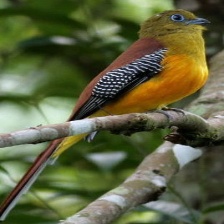
Species: ORANGE BREASTED TROGON
Scientific name: HARPACTES ORESKIOS